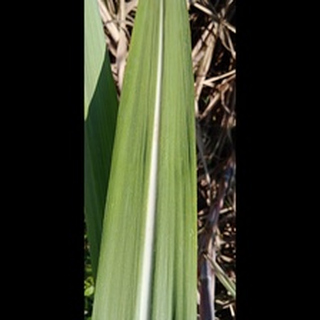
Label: healthy_sugarcane